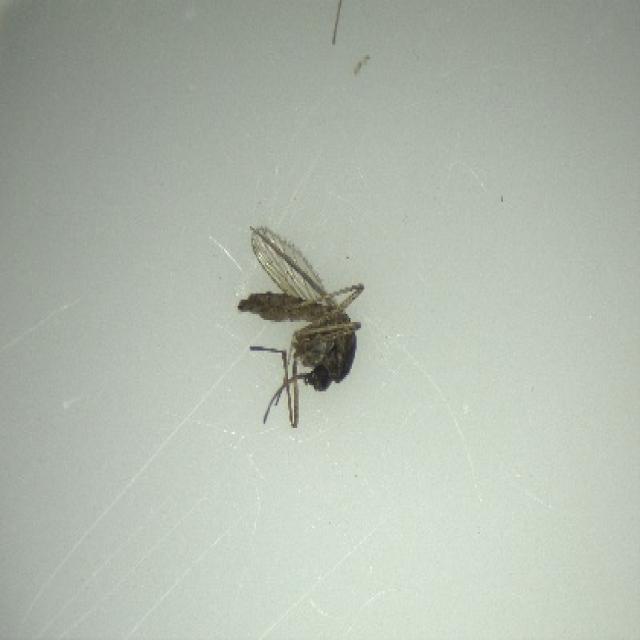
Species: aedes_vexans